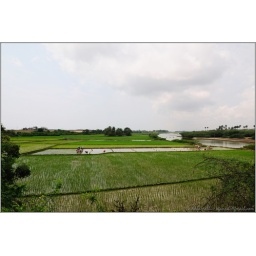
Paddy field on our way back in ecr road